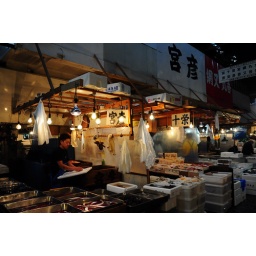
This fish market the largest wholesale fish and seafood market in the world. Here, vendors display their catch at the market at wee hours in the morning.